Henry Miller

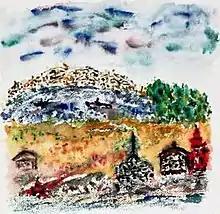
A 1957 watercolor by Miller.

In 1928, Miller spent several months in Paris with June, a trip which was financed by Freedman. One day on a Paris street, Miller met another author, Robert W. Service, who recalled the story in his autobiography: "Soon we got into conversation which turned to books. For a stripling he spoke with some authority, turning into ridicule the pretentious scribes of the Latin Quarter and their freak magazine." In 1930, Miller moved to Paris unaccompanied. Soon after, he began work on "Tropic of Cancer", writing to a friend, "I start tomorrow on the Paris book: First person, uncensored, formless – fuck everything!" Although Miller had little or no money the first year in Paris, things began to change after meeting Anaïs Nin who, with Hugh Guiler, went on to pay his entire way through the 1930s including the rent for an apartment at 18 Villa Seurat. Nin became his lover and financed the first printing of "Tropic of Cancer" in 1934 with money from Otto Rank. She would write extensively in her journals about her relationship with Miller and his wife June; the first volume, covering the years 1931–34, was published in 1966. Late in 1934, June divorced Miller by proxy in Mexico City.